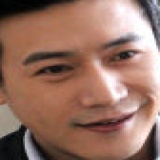
diễn viên Lục Nghị